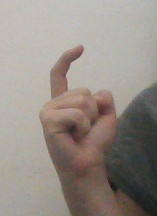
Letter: ra